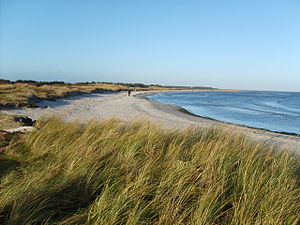
Hou
Billede af Hous nordlige strand, taget fra molen.
Hou er en lille havne- og turistby i Vendsyssel med 682 indbyggere, beliggende i Hals Sogn ved Kattegat 32 km øst for Aalborg, og 8 km nord for Hals ved Limfjordens østlige udmunding. Hou hører til Aalborg Kommune og ligger i Region Nordjylland. Der er knap 250 husstande. Byens beboere benævnes houboer.